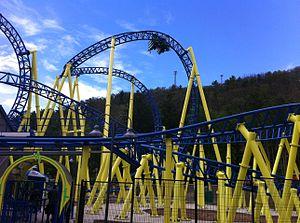
Yumble Roermond ouvert au public le 21 mars